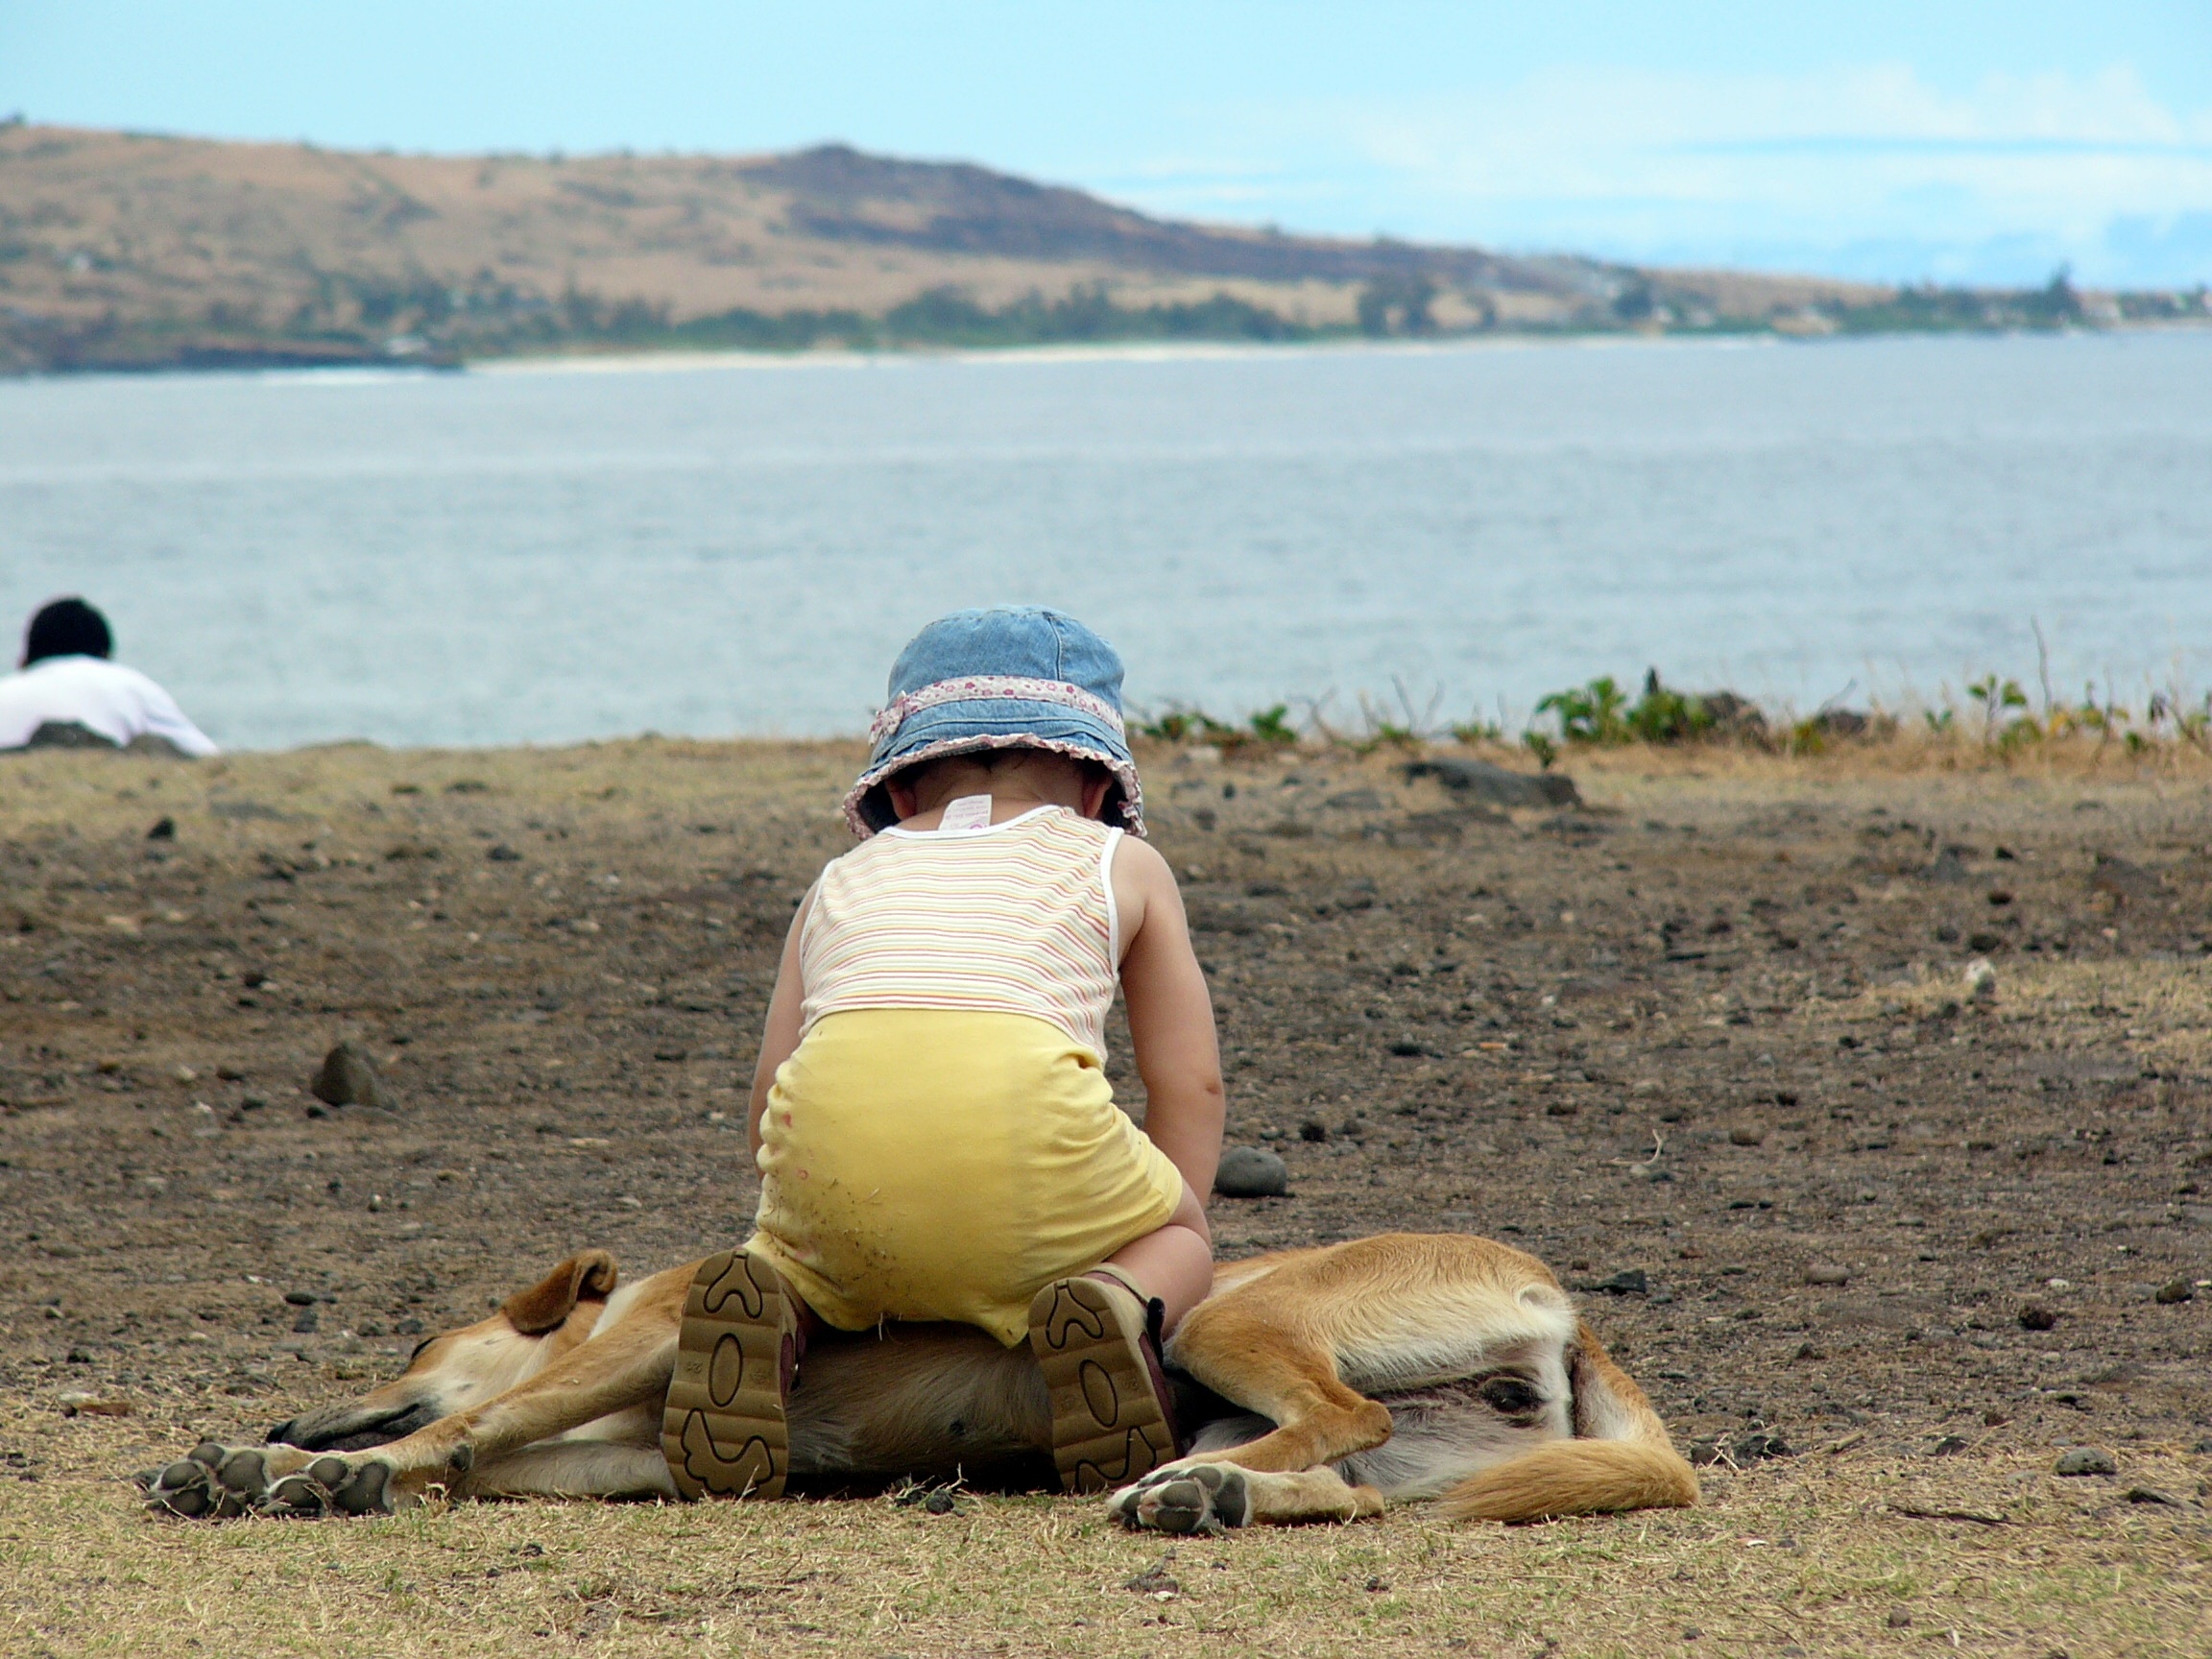
beach, sea, coast, sand, dog, animal, young, sitting, child, playing, friendship, baby, kids, power, infant, toddler, child friendly